1769 transit of Venus observed from Tahiti

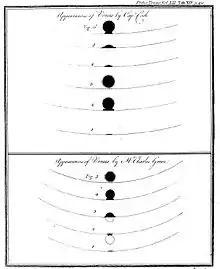
Sketchings of the 1769 Venus Transit by Captain James Cook and Charles Green, showing the "black drop effect". Note the differences in the drawings.

The observers were ordered to record the transit in four phases of Venus' journey across of the sun. The first phase was when Venus began "touching" the outside rim of the sun. In the second phase, Venus was completely within the sun's disc, but was still "touching" the outer rim. In the third phase, Venus has crossed the sun, was still completely within the disc, but was "touching" the opposite rim. Finally in the fourth phase, Venus was completely off the sun, but was still "touching" its outer rim.